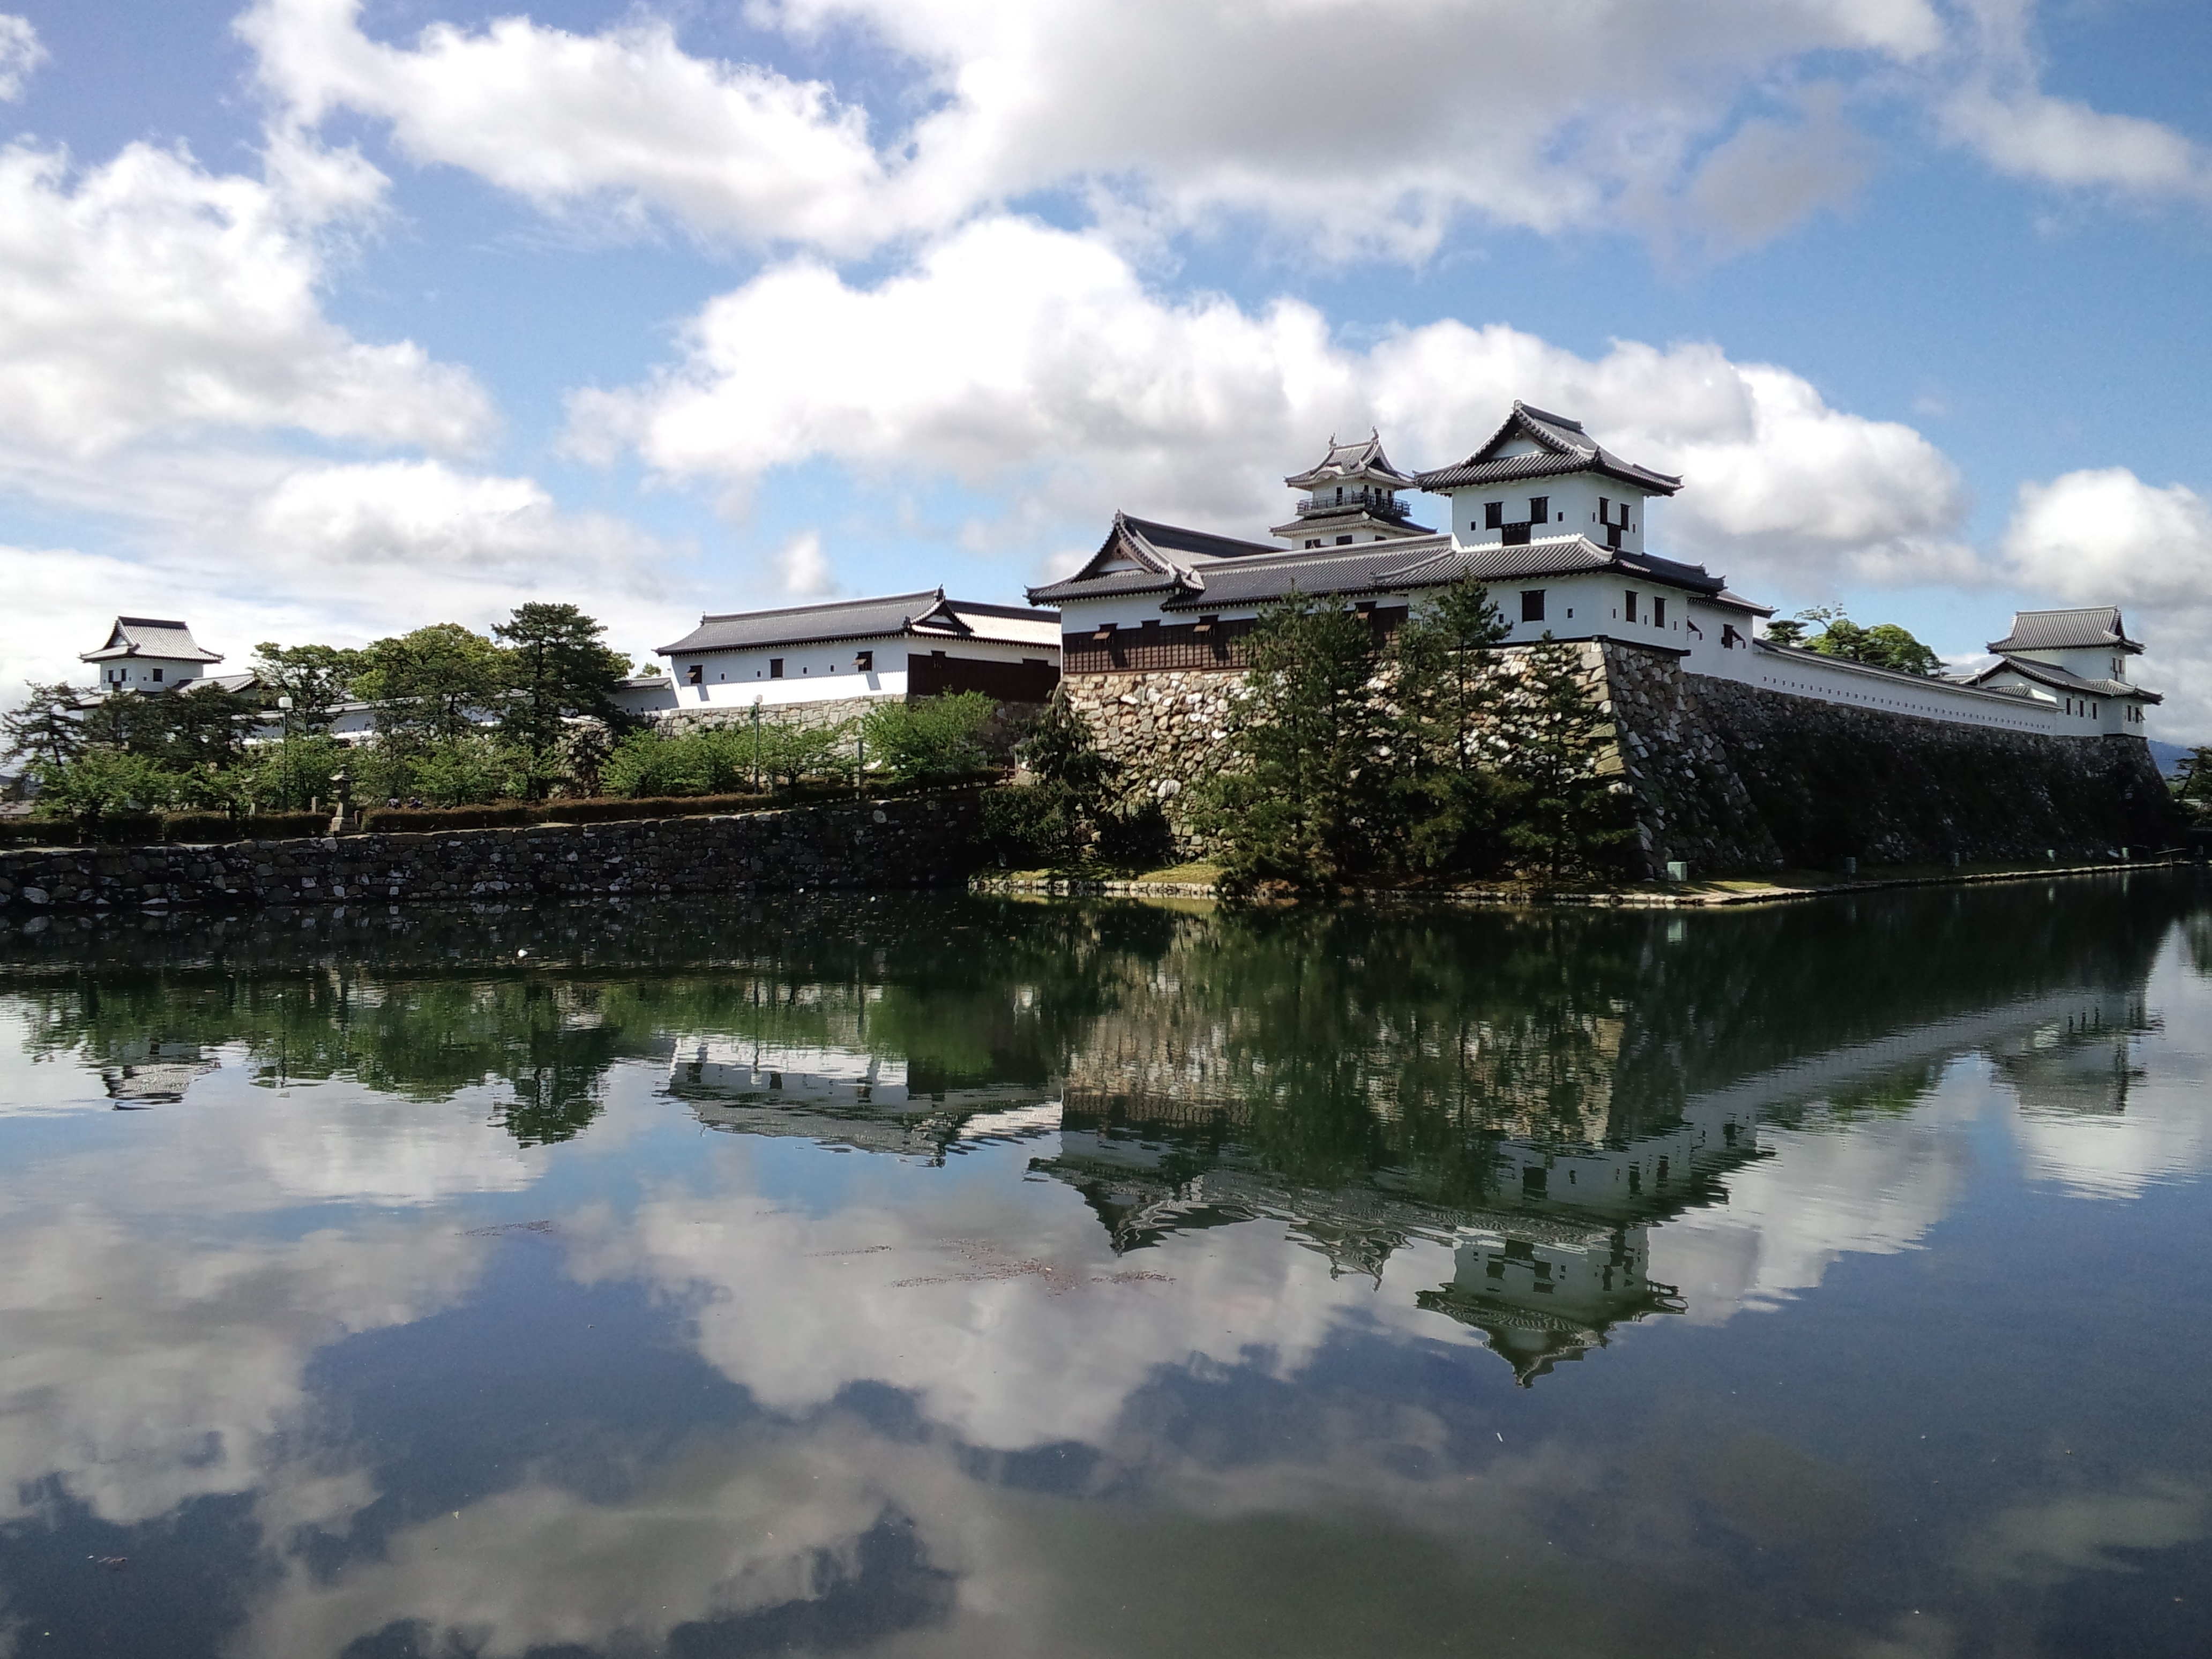
sea, water, architecture, lake, river, reflection, vehicle, castle, asia, landmark, reservoir, japan, waterway, temple, culture, oriental, traditional